A Zacinto

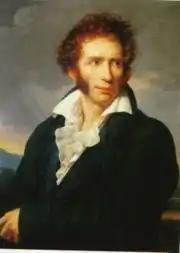
Ugo Foscolo

"A Zacinto" ("To Zakynthos") is a pre-Romantic sonnet written by Ugo Foscolo in 1803.